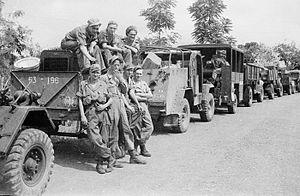
La république d’Indonésie naît le 17 août 1945 avec la proclamation de l’indépendance des Indes néerlandaises par Soekarno et Mohammad Hatta.
L'Operatie Product est la première des politionele acties menée par les Pays-Bas contre la république d'Indonésie lors de la révolution indonésienne. Elle fut entreprise par les Néerlandais parce que ceux-ci estimaient que les Indonésiens ne respectait pas l'accord de Linggarjati. À l'issue de l'opération, les Pays-Bas reprirent à Sumatra les plantations lucratives et le contrôle des installations pétrolières et houillères et à Java, de tous les ports en eaux profondes.